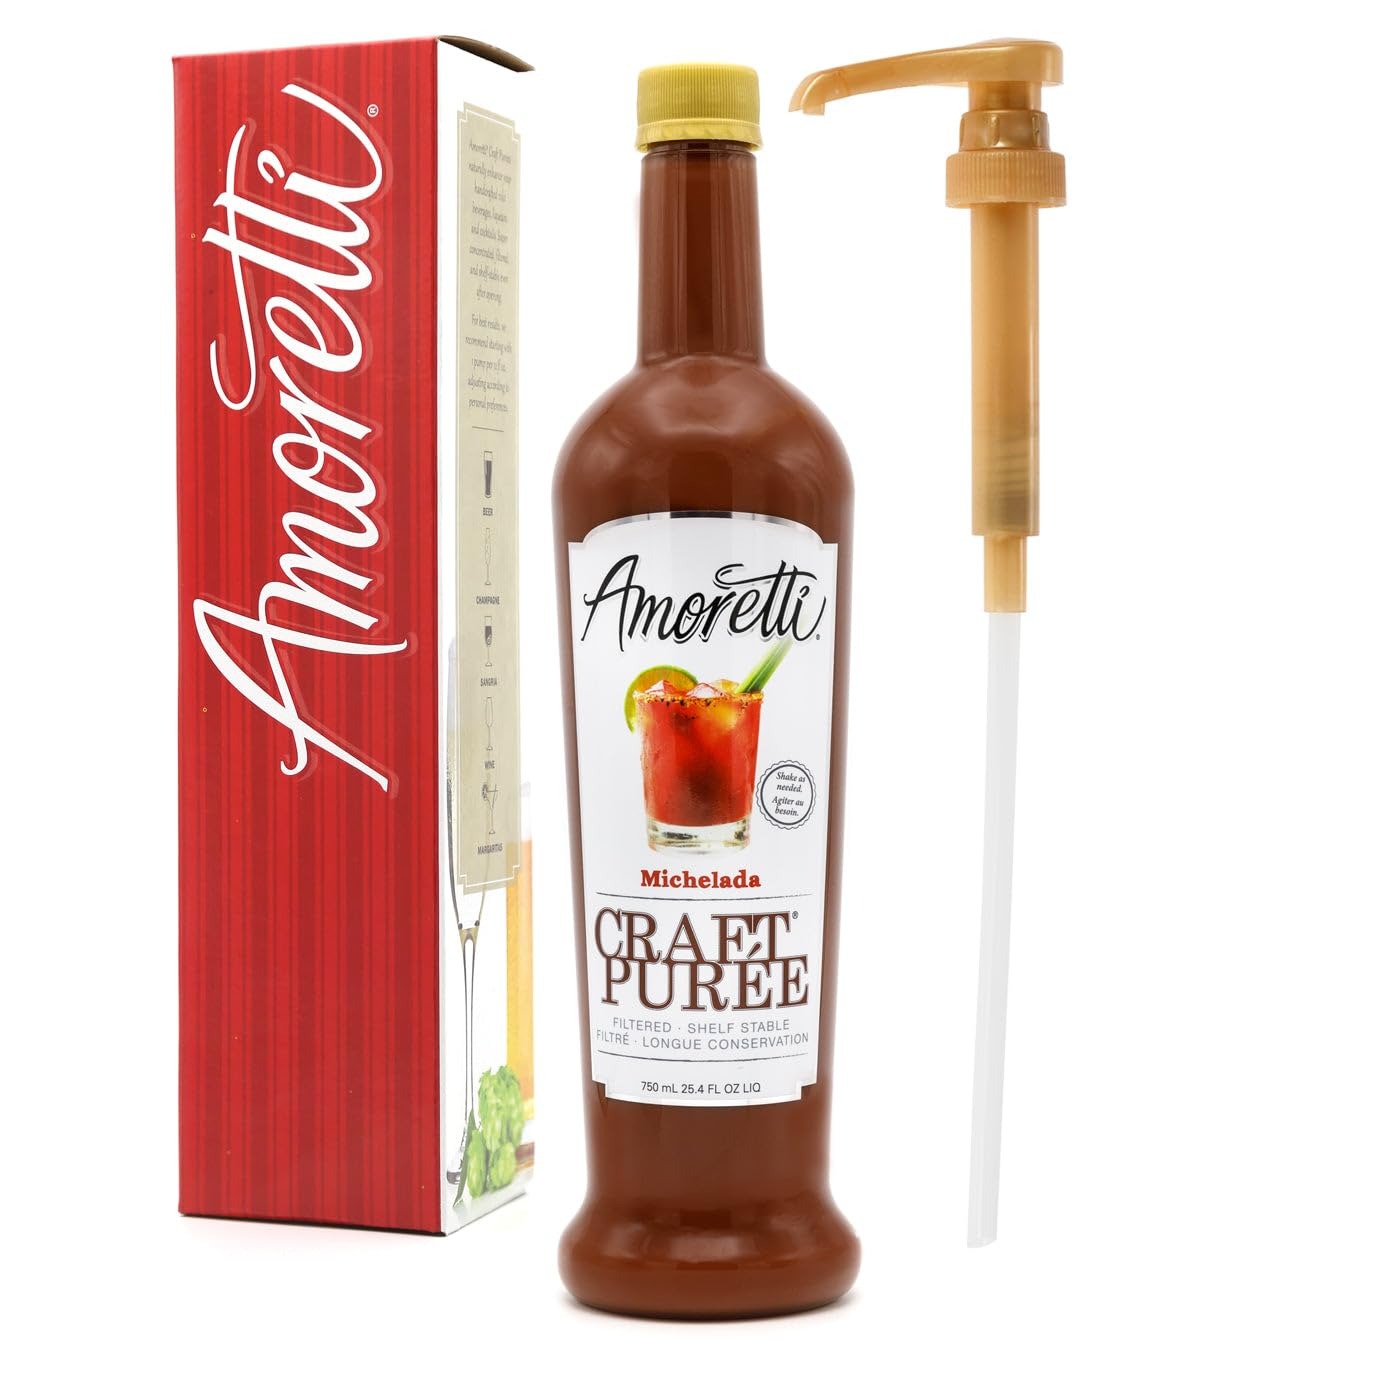
Item Name: Amoretti - Michelada Craft Puree® 750 mL - Perfect for Brewing, Cocktails, and other Beverages, Made of Real Fruit, No Preservatives, Filtered, Super Concentrated, Fully Pasteurized, TTB Registered
Bullet Point 1: INCREDIBLE VERSATILITY: Infuse amazing flavor into your beer, cocktails, wines, and other beverages with our Craft Purées.
Bullet Point 2: SPECIFICATIONS: No preservatives, naturally flavored, super concentrated, pasteurized, filtered, TTB registered, shelf-stable, no agitating or mixing needed, and handcrafted in Southern California.
Bullet Point 3: HIGHEST QUALITY: We use only the finest and freshest ingredients to deliver delicious natural flavors in each serving.
Bullet Point 4: PUMP INCLUDED: Ensure your creations taste the same every time you make them. We include an accurate portion-controlling pump with each bottle.
Bullet Point 5: USE LEVEL: Add ?-1 pump per 12 fl. oz. or 1-3 fl. oz. by weight per gallon.
Product Description: Crisp, Savory, SaltyHow amazing would it be to summon all the complex, real flavors of the classic Mexican Michelada into your craft brews and hops! Enjoy the quality of real tomatoes, celery, lime, and chili pepper with the touch of the right amount of salty, tangy, and spicy in your artisan beers and wines. Maybe even make a mocktail to mimic the flavor of this popular cocktail! The super concentrated and fully pasteurized, Amoretti Michelada Craft Puree is filtered and shelf stable even after opening.Amoretti Michelada Craft Puree is perfect for flavoring your brew anywhere from a beer glass to a tank with optimum ease and zero wastage! It infuses smoothly and seamlessly without any mixing and sedimentation! For easy addition, the 750ml bottles come with a free portion control pump and ensure ease of testing in a single glass before scaling. It also makes it convenient for tap rooms and restaurants to flavor a single glass at a time.The unique feature of the Amoretti Craft Puree is that all the flavors in the product line have the same use level and you can mix flavors to let your creativity take the lead and combine flavors with ease. Also, we ensure that you get the most delicious real fruit, all year round, be it exotic, tropical, or seasonal. Consistency and superior taste without any preservatives is the Amoretti promise for you!Taste and relish the difference of quality in the Amoretti ingredients, sourced from the best and delivered to you at the finest!
Value: 25.4
Unit: Fl Oz

Price: 51.37